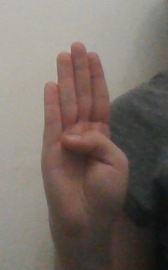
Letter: kaaf